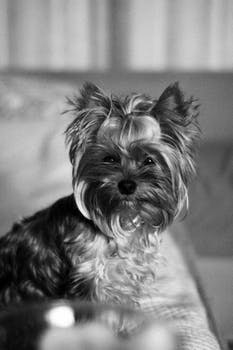
Label: No Watermark